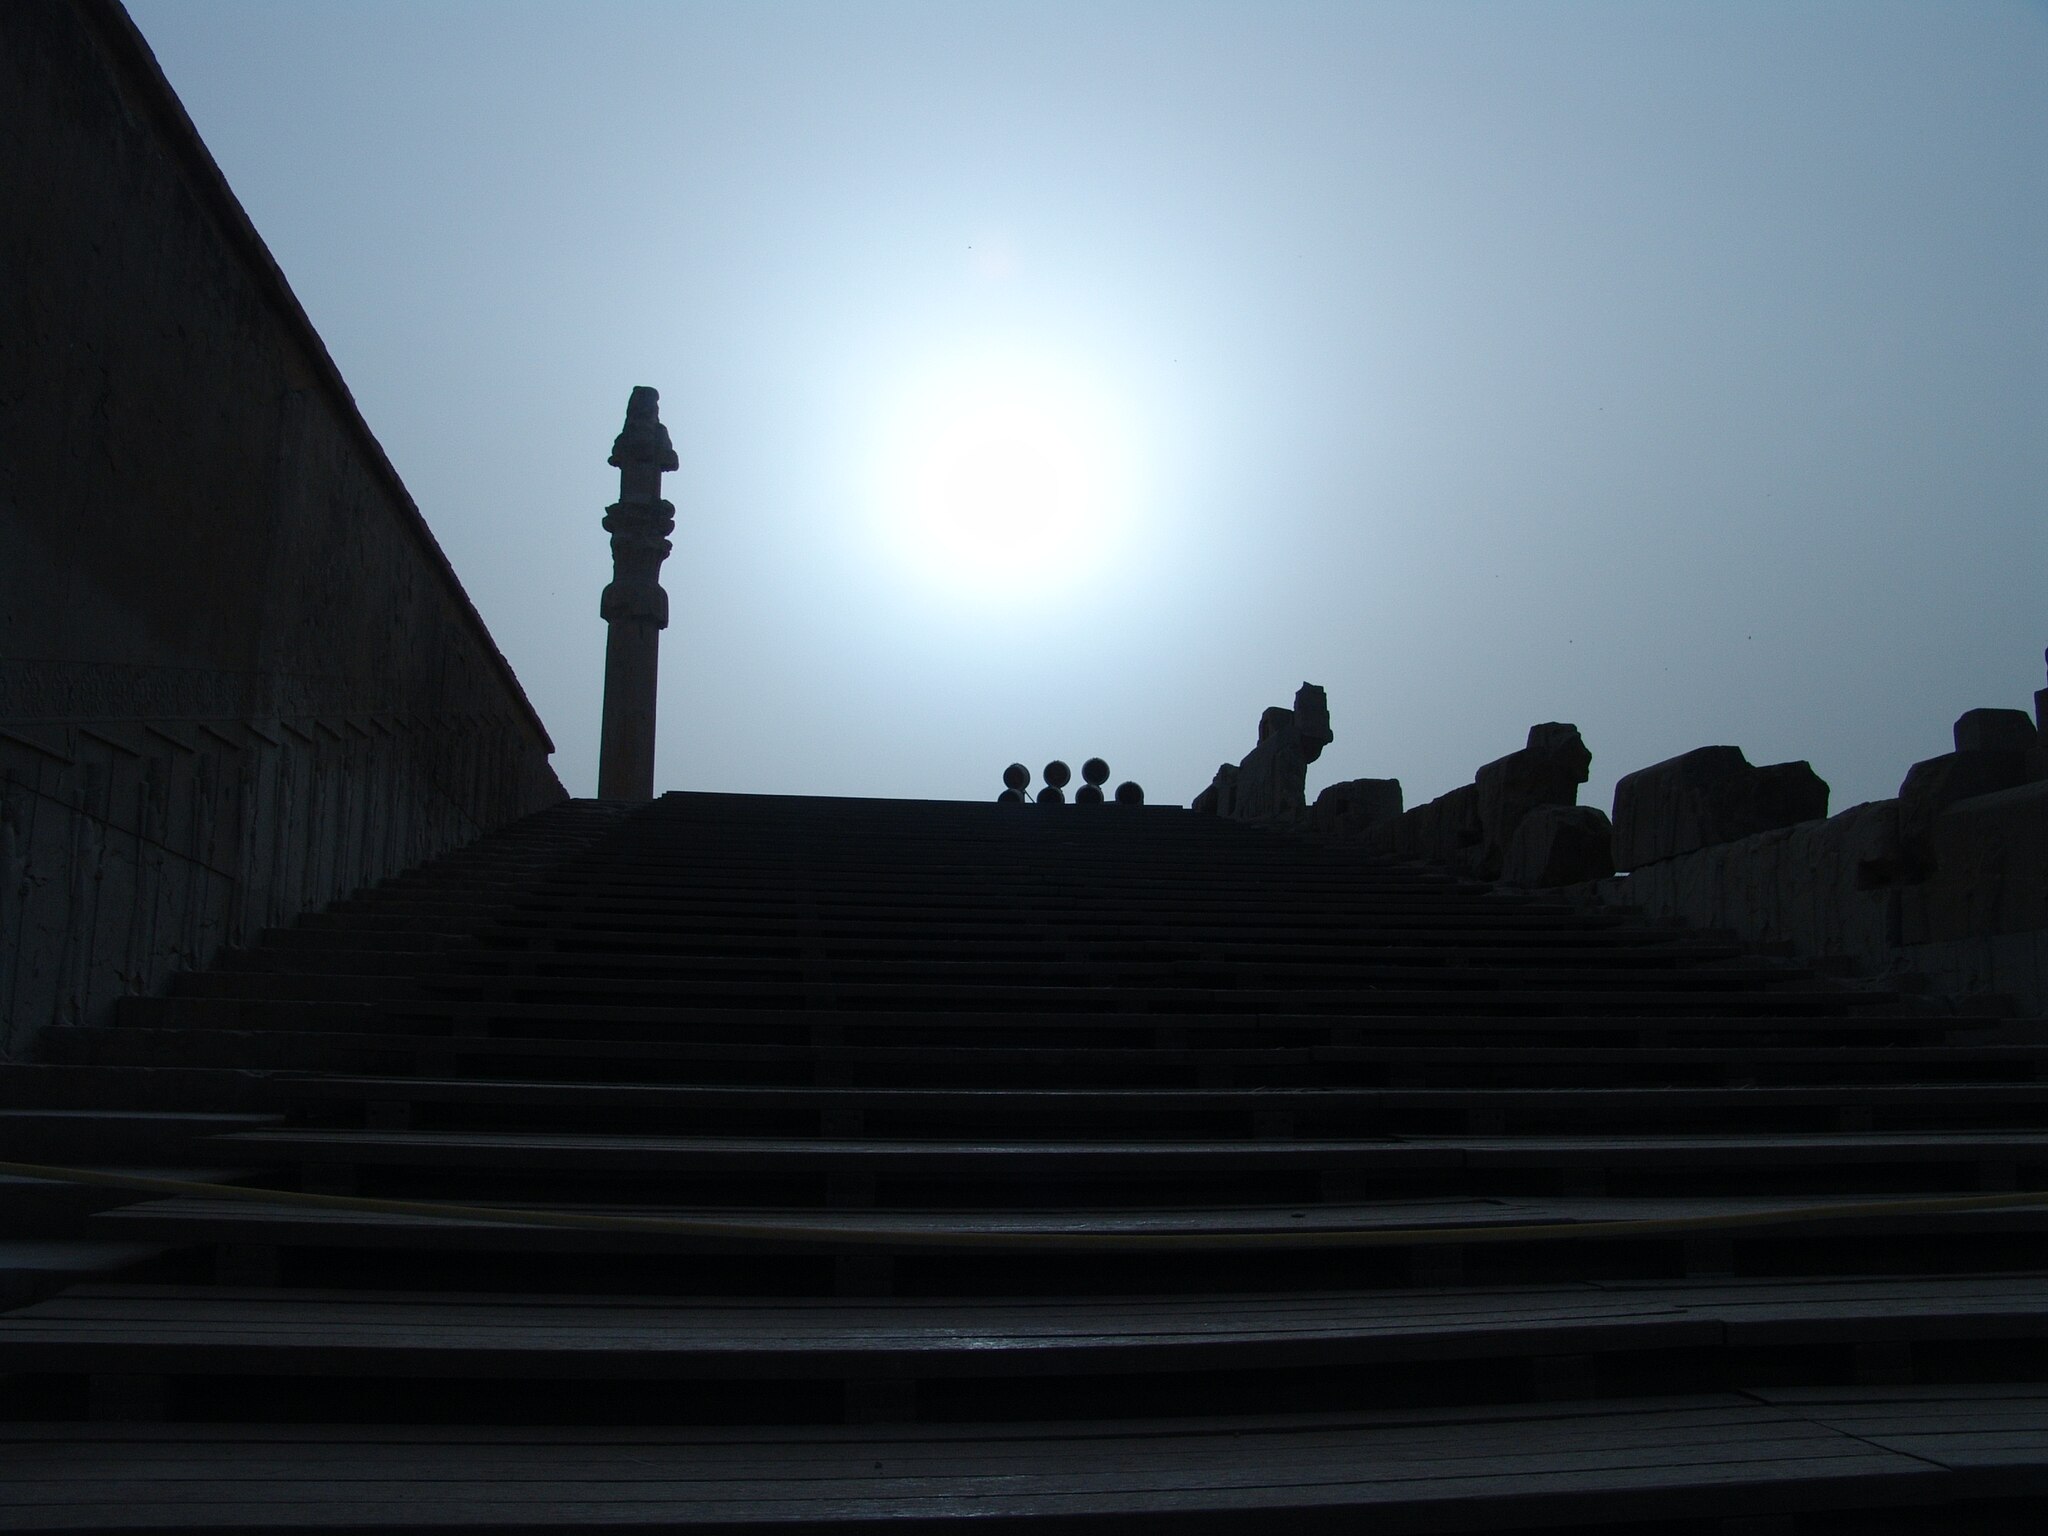
Title: Persepolis Darafsh 2 (16)
Description: Persepolis
Date: 2010-03-21 17:26:35
Categories: GFDL, Taken with Sony DSC-F828, License migration redundant, Self-published work, Files with coordinates missing SDC location of creation, 2010 in Persepolis, Photos by Darafsh Kaviyani, Photographic silhouettes of Persepolis, Stairs of All Nations in Persepolis